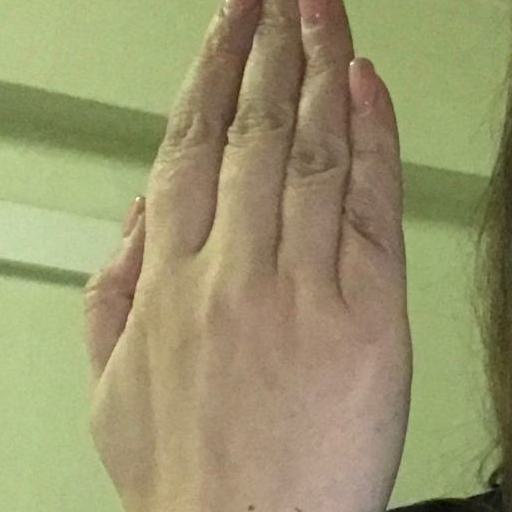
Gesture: stop_inverted